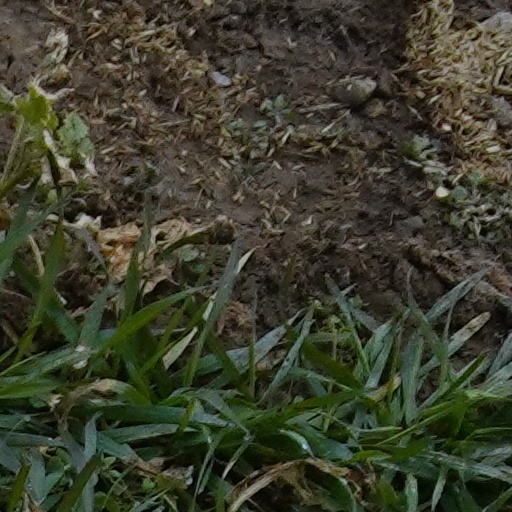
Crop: wheat